Waller Air Force Base

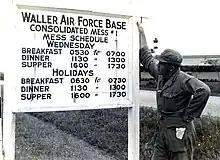
Sign for Waller AFB mess hall

Waller Field was named after United States Army Air Corps Major Alfred J. Waller, a distinguished World War I combat pilot, killed in the crash of a Consolidated PB-2A at Langley Field on 11 December 1937. The airfield was intended to have four runways, but the two southern ones were cancelled due to the nature of the ground.